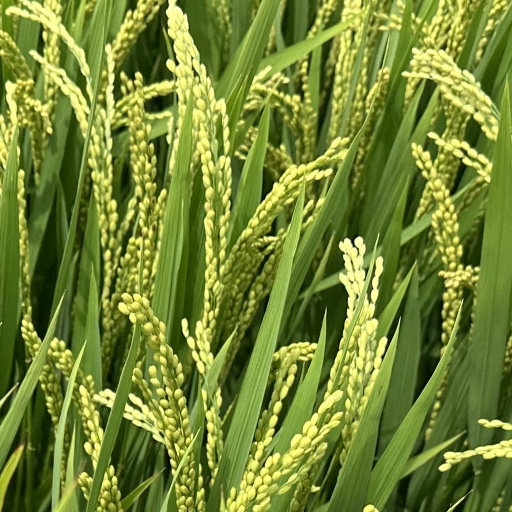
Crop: rice